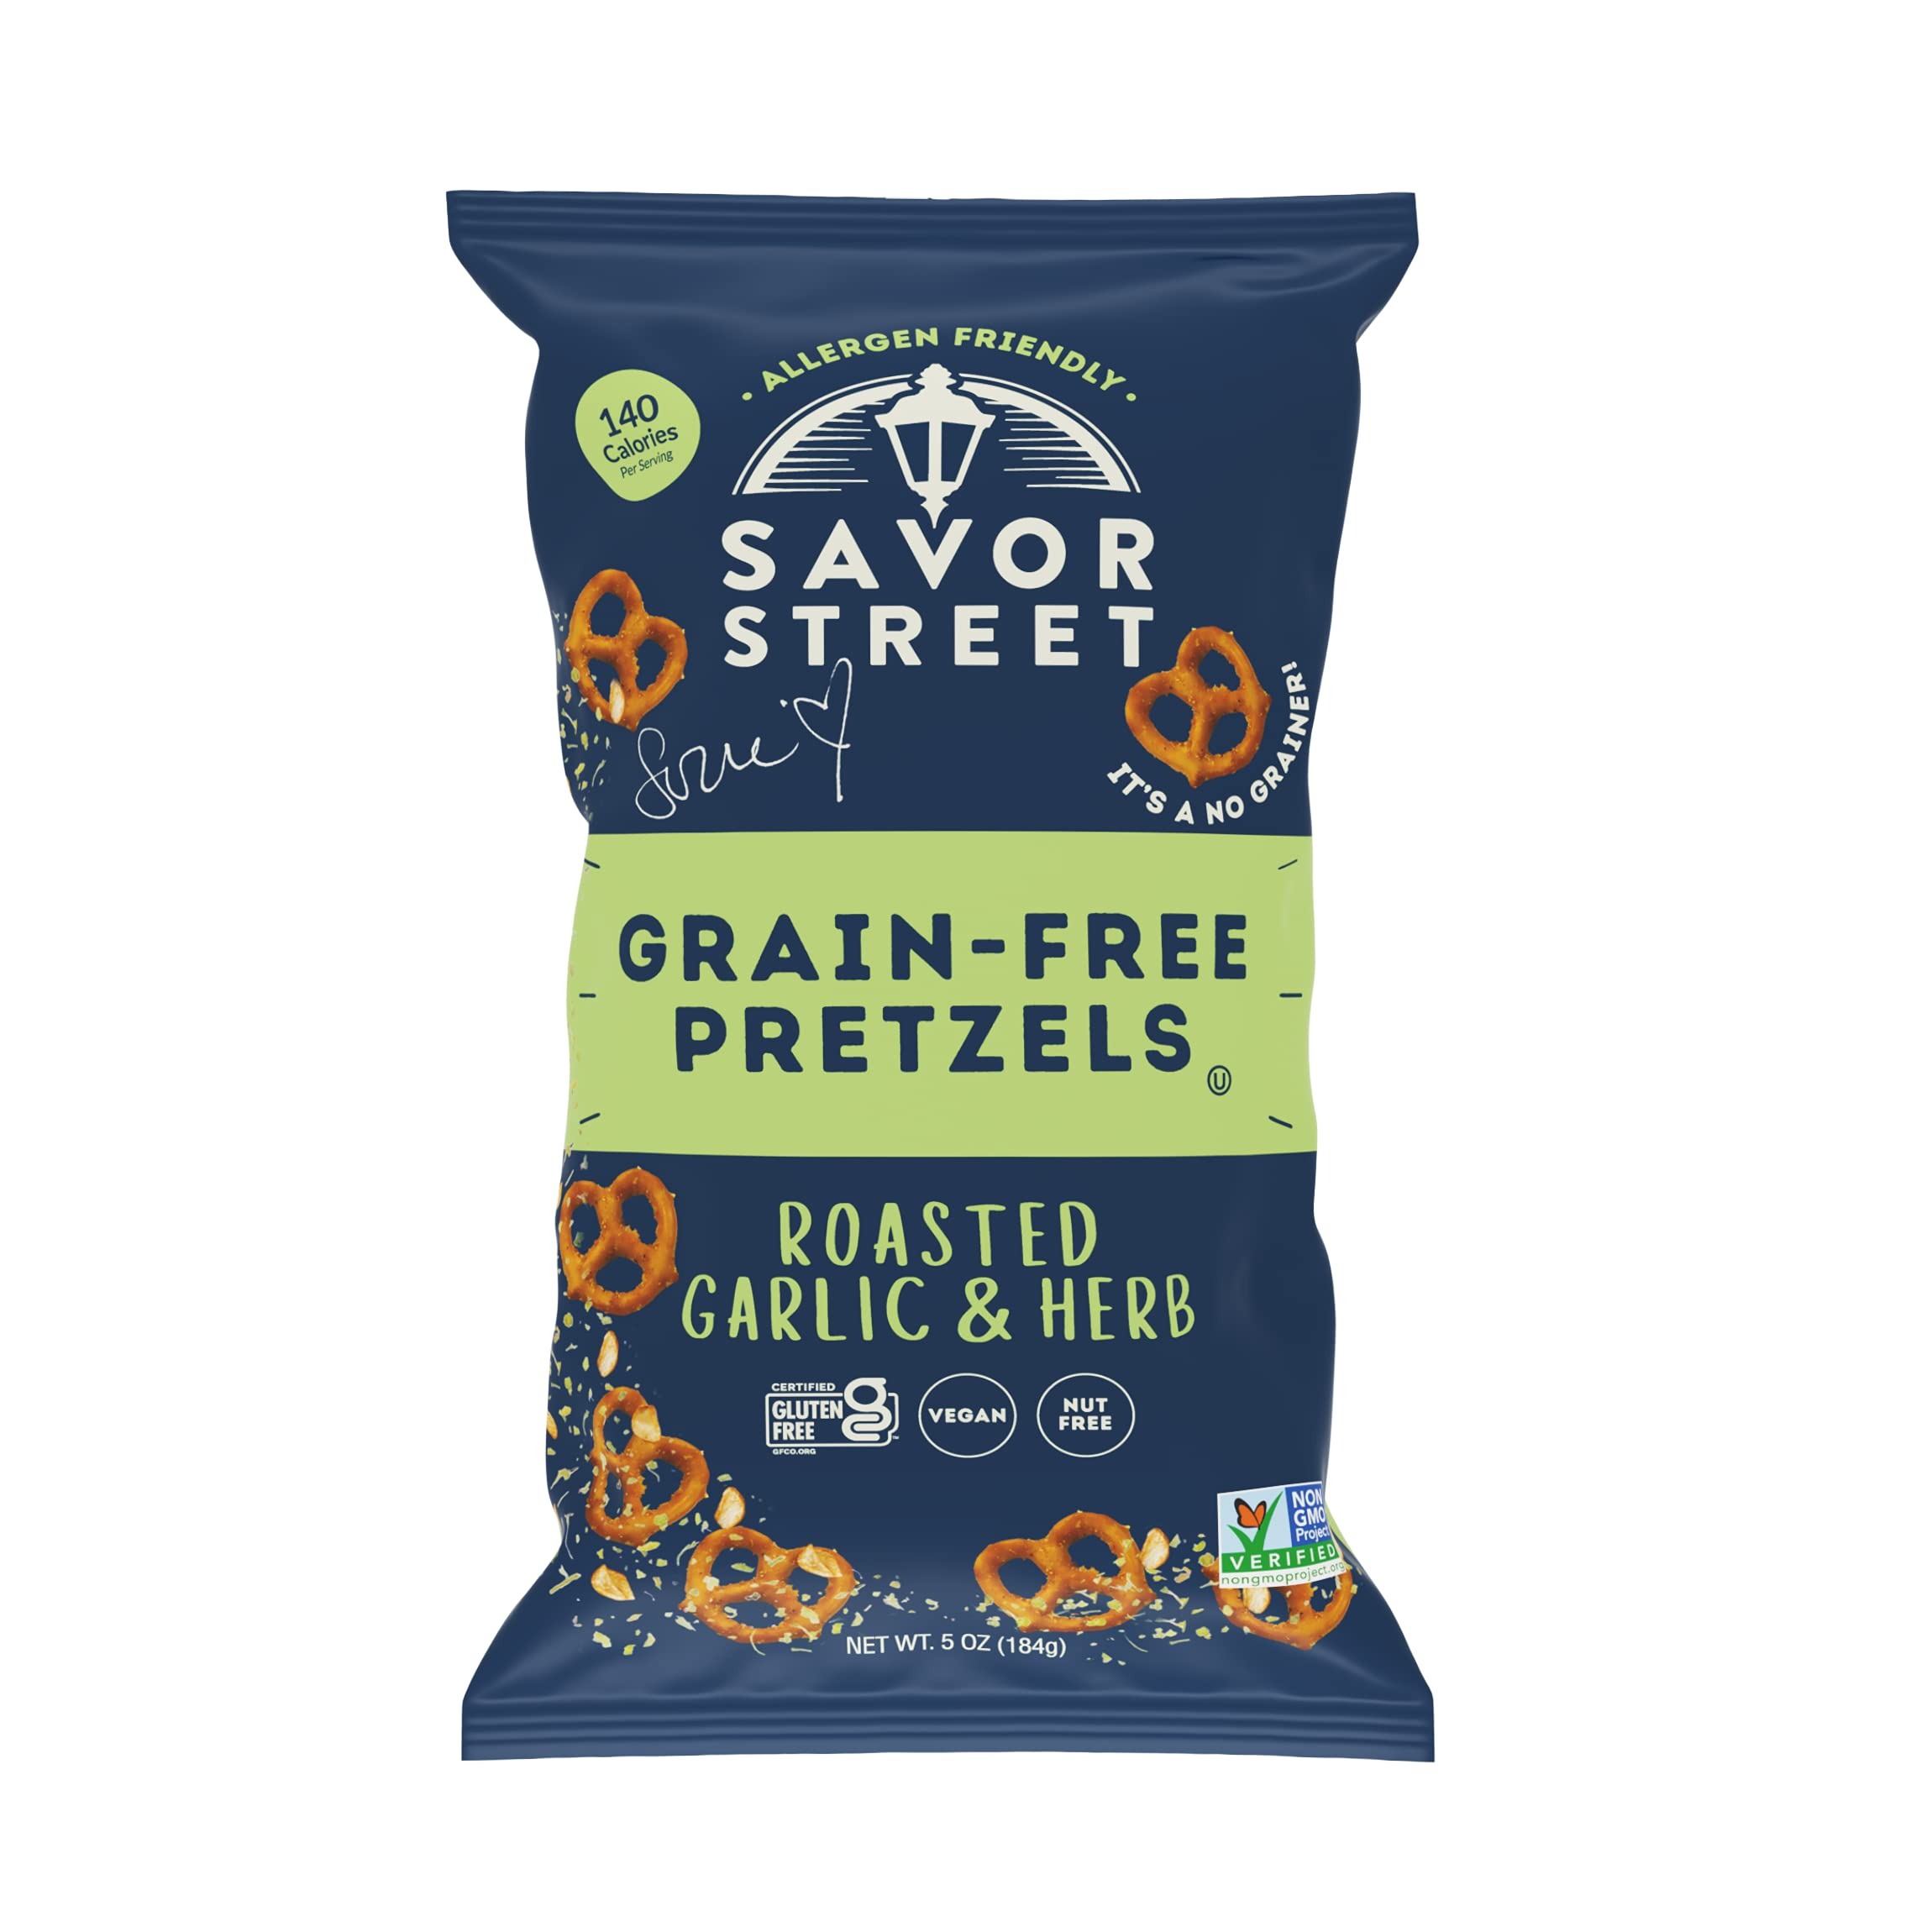
Item Name: Savor By Susie Garlic & Herb Grain Free Pretzels, 5 OZ
Bullet Point 1: Gluten Free
Bullet Point 2: Nut Free
Bullet Point 3: Plant-Based
Bullet Point 4: Dairy Free
Bullet Point 5: Soy Free
Product Description: Snacks
Value: 5.0
Unit: Ounce

Price: 5.89